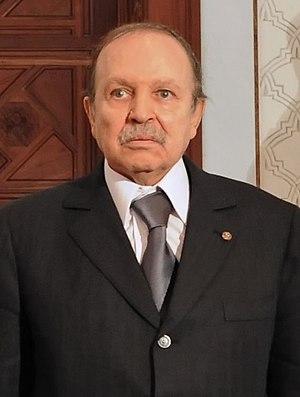
Abdelaziz Bouteflika
L'Algérie ; et arabe algérien : الدزاير, الجازاير ou لدزاير ; en tamazight et tifinagh ⴷⵣⴰⵢⵔ est un pays d’Afrique du Nord faisant partie du Maghreb. Depuis 1962, elle est nommée en forme longue République algérienne démocratique et populaire, abrégée en RADP. Sa capitale est Alger, la ville la plus peuplée du pays, dans le Nord, sur la côte méditerranéenne.
Le clan d'Oujda, appelé parfois le « groupe de Tlemcen », est un groupe politico-militaire composé d'algériens du Front de libération nationale durant la guerre d'Algérie. Le clan s'est bâti sur la première communauté algérienne installée au Maroc depuis 1850, composé de la petite bourgeoisie, de propriétaires terriens, d'auxiliaires de l'administration marocaine ou d'étudiants et des cadres, tous encadrés par les combattants algériens de l'Armée de libération nationale, repliés derrière la frontière marocaine dès le début de l'insurrection de 1954. Ils sont plus organisés, lourdement armés et fortement politisés,
Le panafricanisme, est un mouvement politique qui promeut l'indépendance totale du continent africain et qui encourage la pratique de la solidarité entre les africains/africaines et les personnes d'ascendance africaine, où qu'ils soient dans le monde, peu importe leurs origines ethniques, leurs appartenances religieuses, ou physiques
Le Hirak désigne une série de manifestations sporadiques qui ont lieu depuis le 16 février 2019 en Algérie pour protester dans un premier temps contre la candidature d'Abdelaziz Bouteflika à un cinquième mandat présidentiel, puis contre son projet, également contesté par l'armée, de se maintenir au pouvoir à l'issue de son quatrième mandat dans le cadre d'une transition et de la mise en œuvre de réformes. Par la suite, les protestataires réclament la mise en place d'une Deuxième République, et le départ des dignitaires du régime, notamment parce que ceux-ci organisent le prochain scrutin avec les candidatures de caciques du régime, ce qui mène à l'élection de l'ancien Premier ministre Abdelmadjid Tebboune, lui-même contesté par les manifestants.